Hagen Schulze

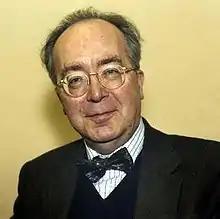

Hagen Schulze (31 July 1943 – 4 September 2014) was a German historian who held a position at the Free University of Berlin. He specialized in early modern and modern German and European history, particularly in comparative European nationalisms.